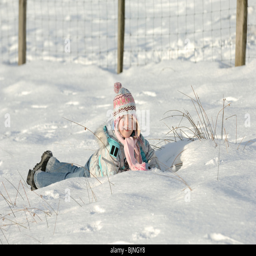
a young girl lying laughing in the snow